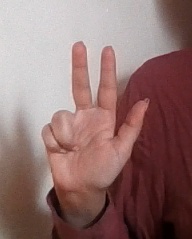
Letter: al